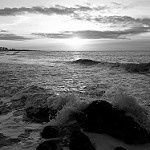
Label: B & W